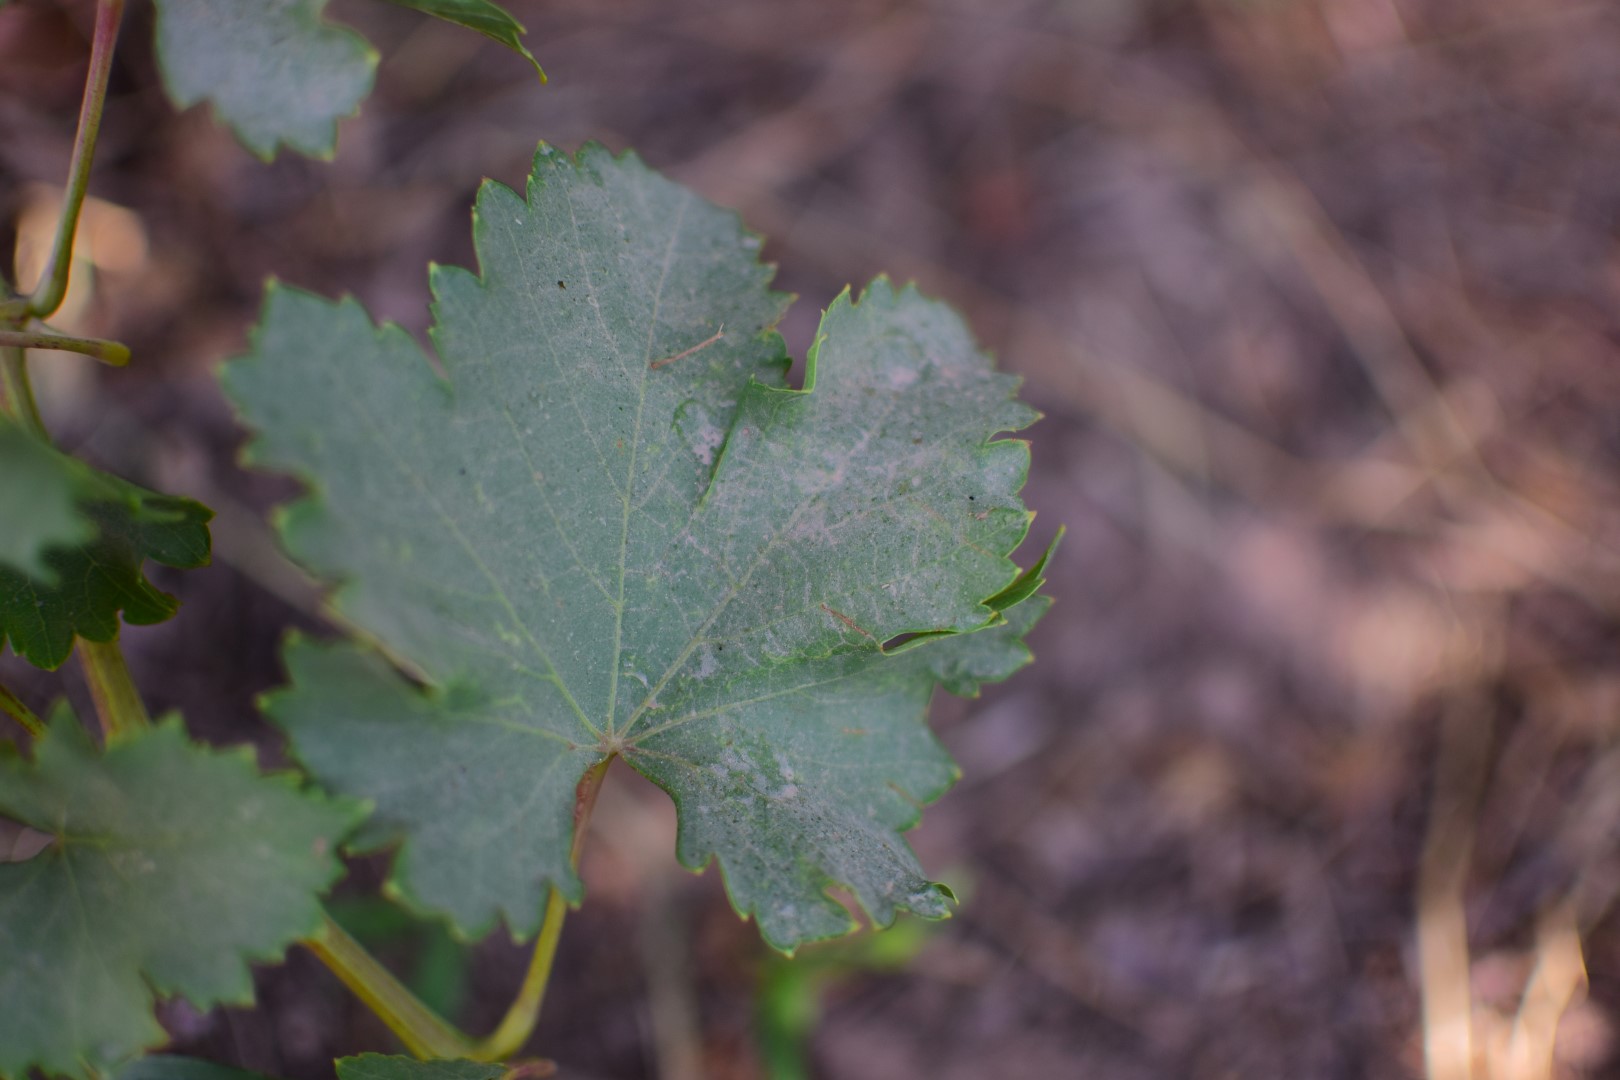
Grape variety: Frinsi